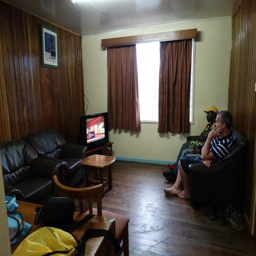
the lounge & dining room .